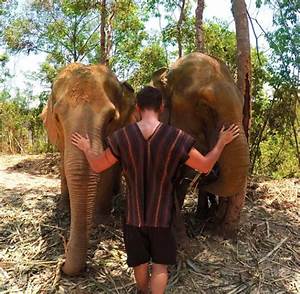
Label: elefante